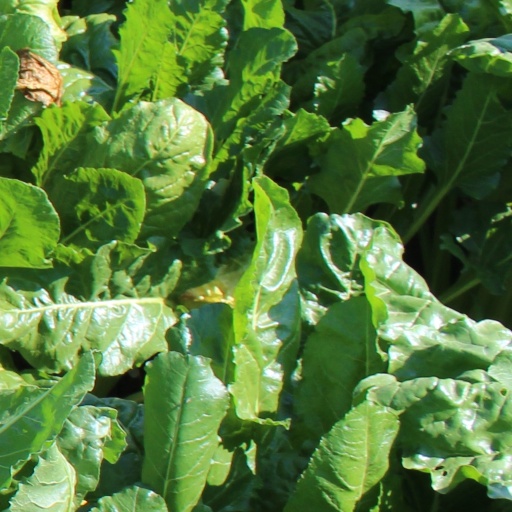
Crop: sugar beet